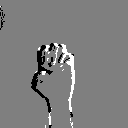
ASL letter: e